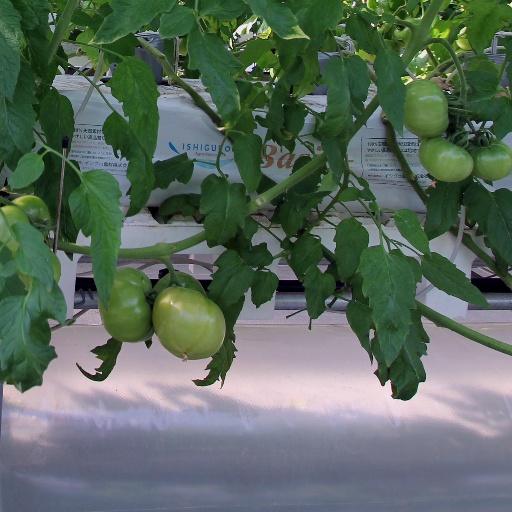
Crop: tomato